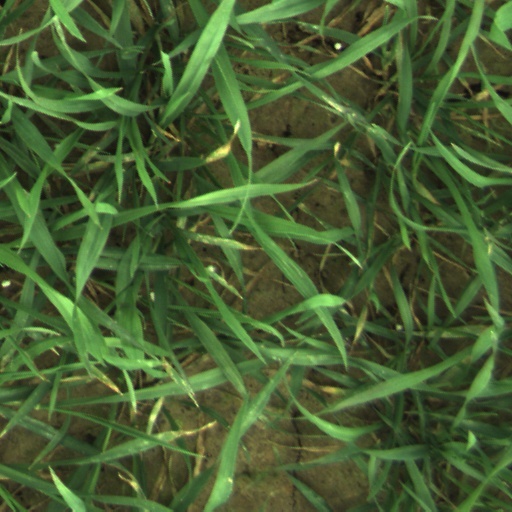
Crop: wheat